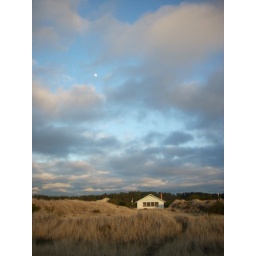
The beach house and trail, with the moon in the sky.